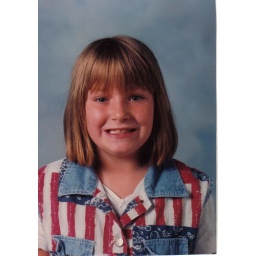
Bought in box at flea market in Anderson Indiana.